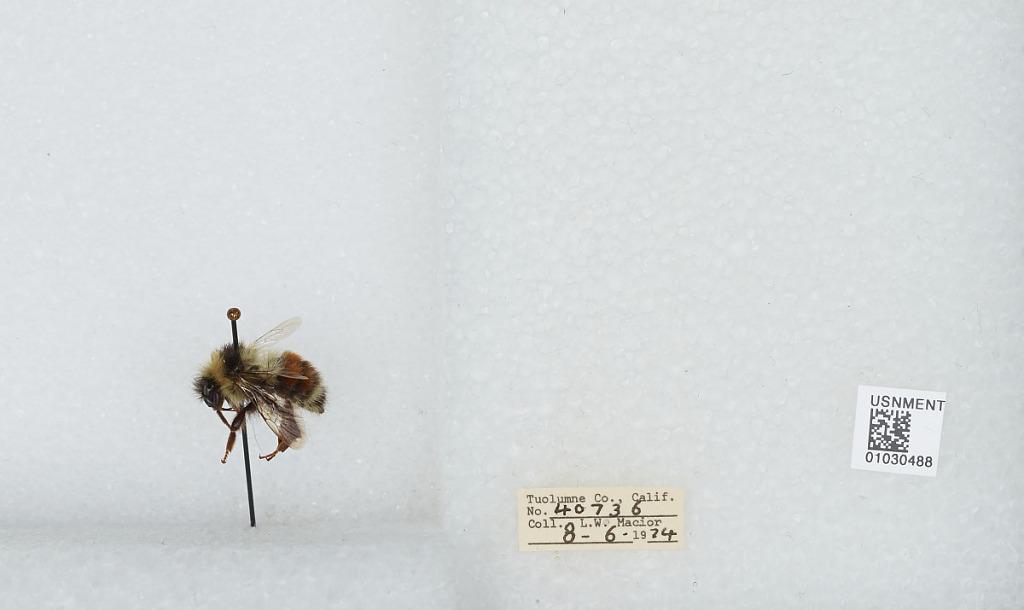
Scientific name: Bombus (Cullumanobombus) rufocinctus Cresson
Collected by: L. Macior
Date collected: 1974-8-6
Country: United States
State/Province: California
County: Tuolumne
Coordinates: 38.02, -119.93